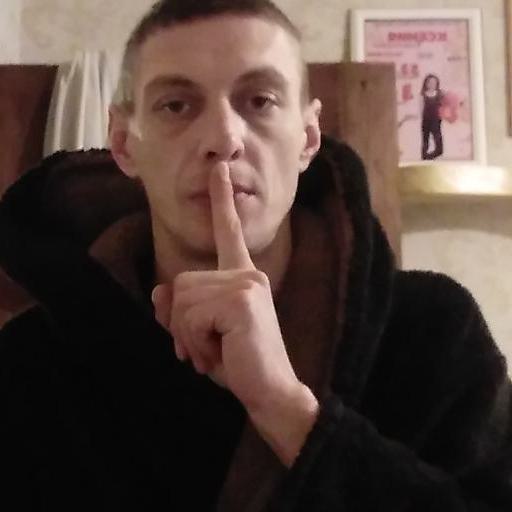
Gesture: mute